The Greatest Show on Earth (film)

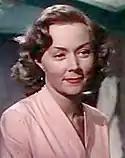
Gloria Grahame as Angel

On the film's release, Bosley Crowther in "The New York Times" called "The Greatest Show on Earth" a "lusty triumph of circus showmanship and movie skill" and a "piece of entertainment that will delight movie audiences for years":